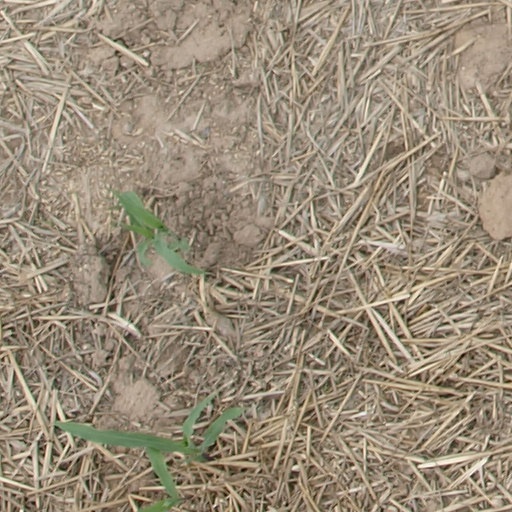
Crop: maize; corn